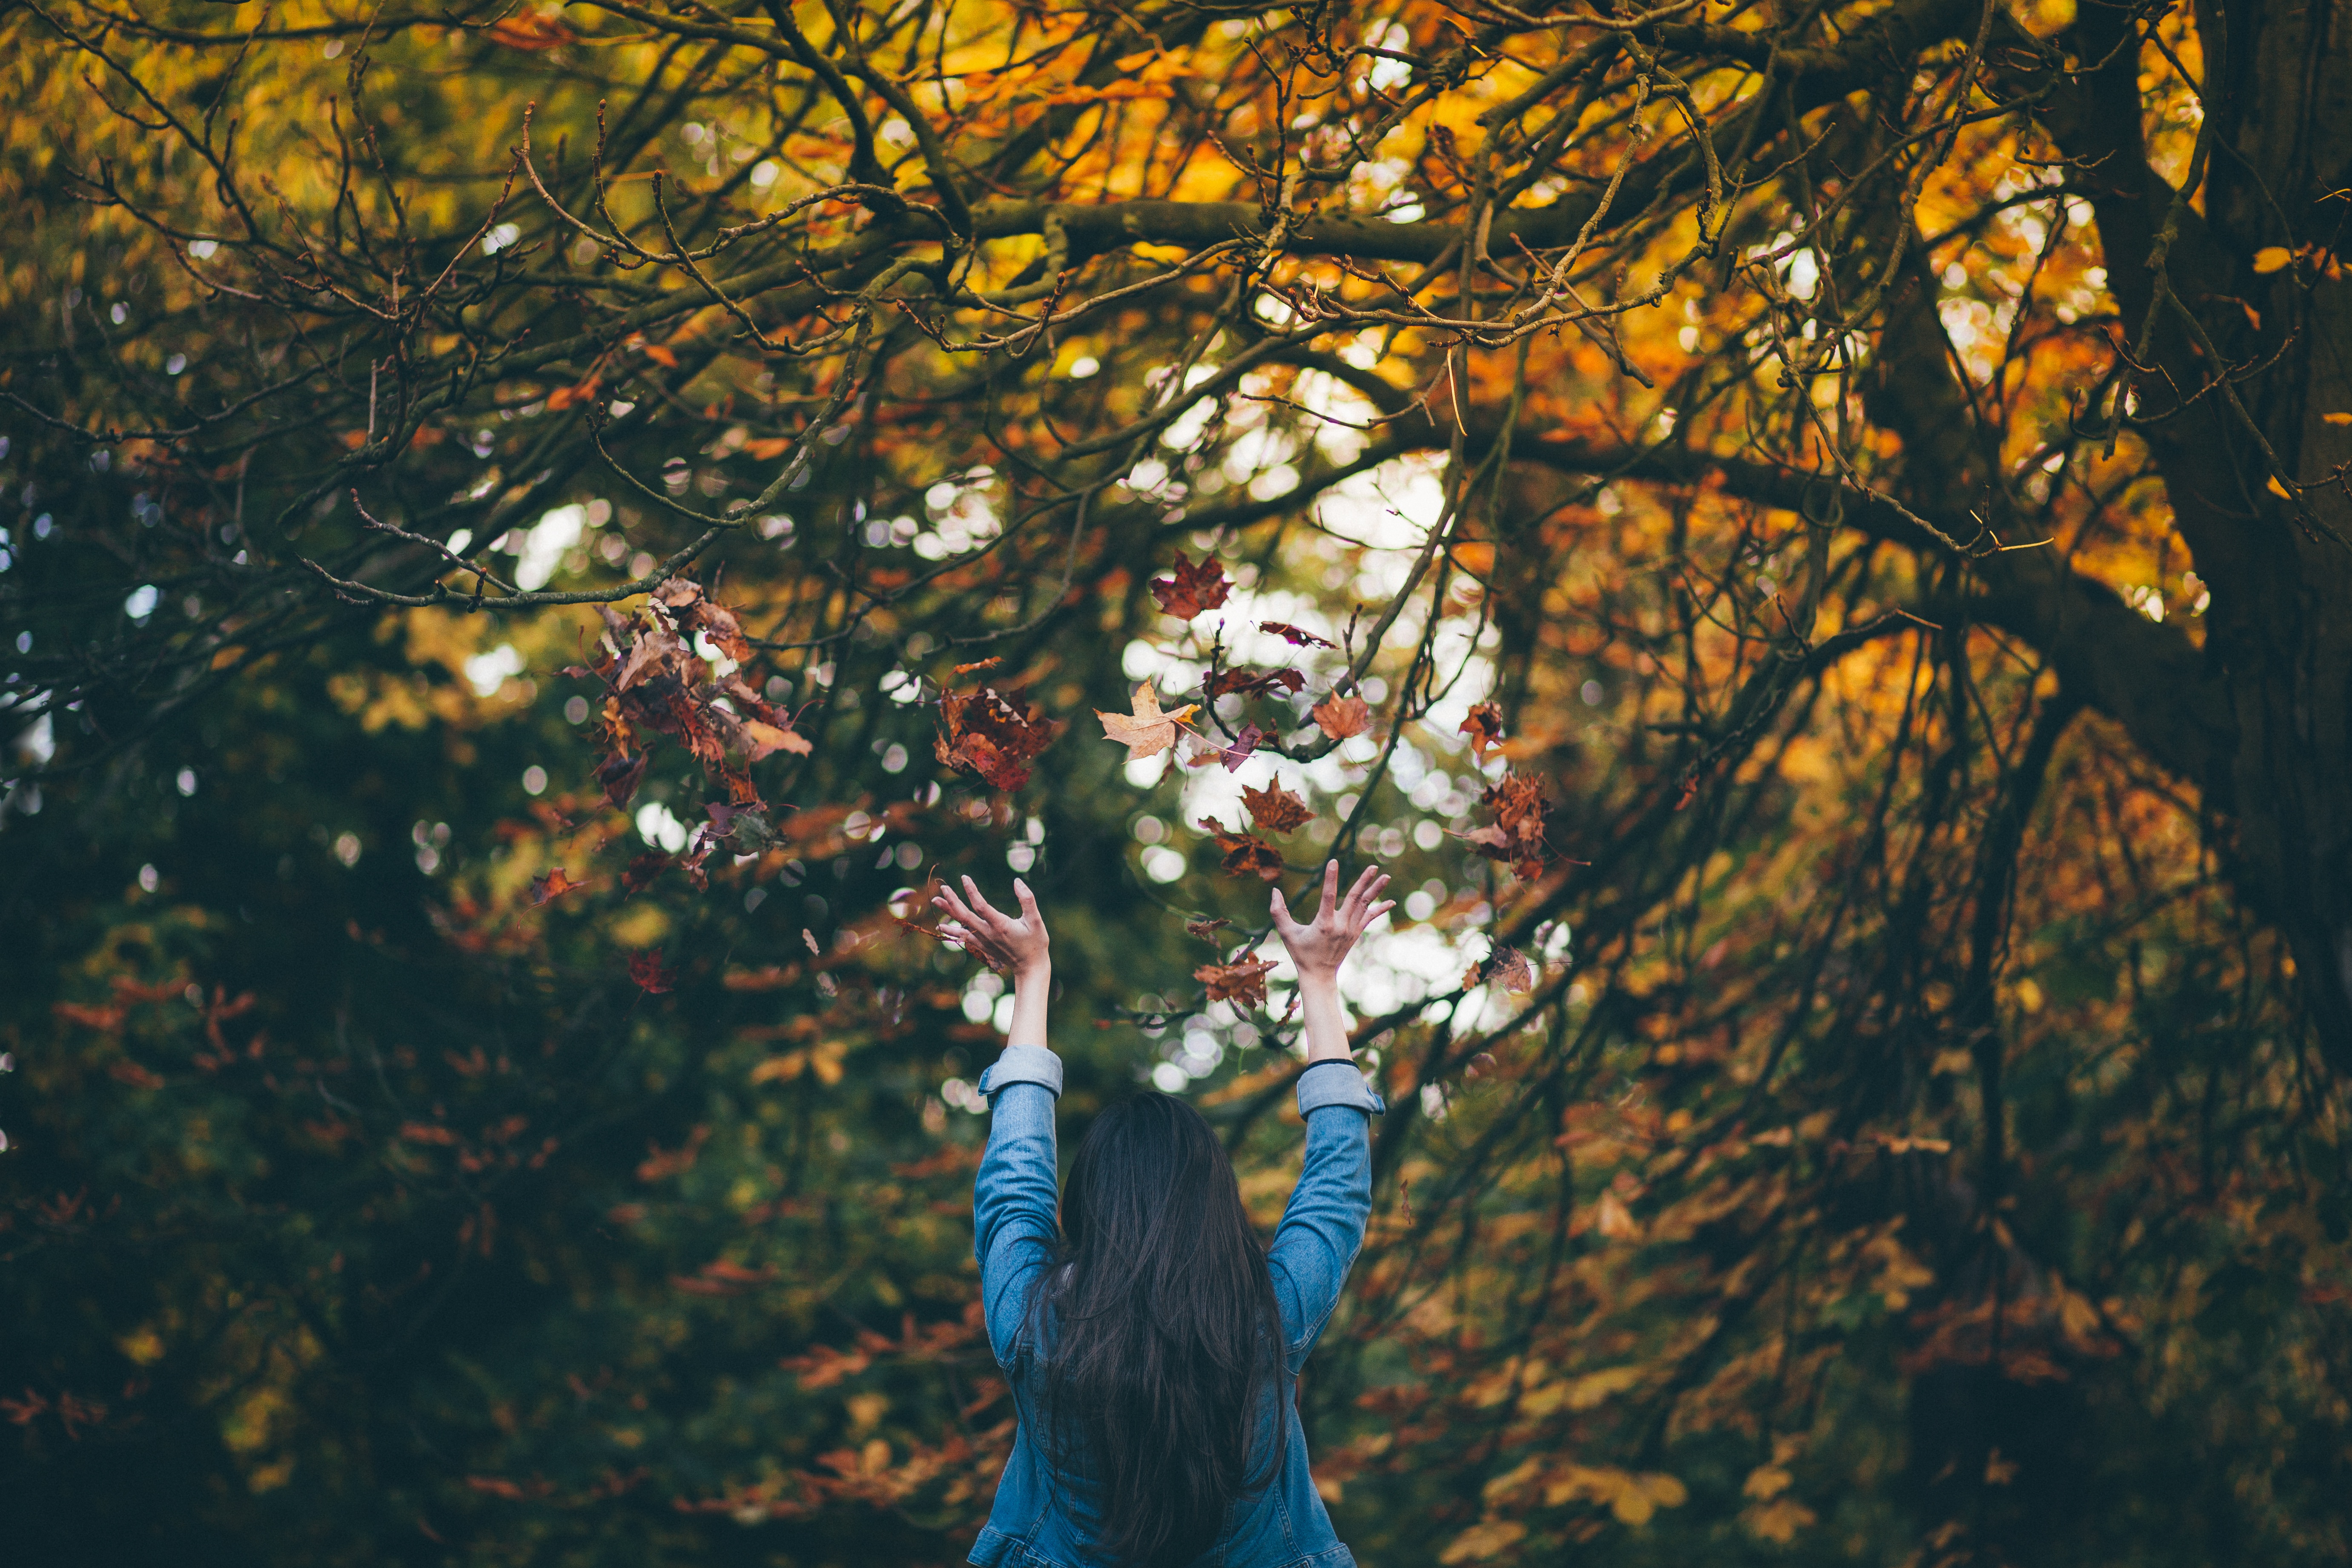
tree, nature, forest, branch, plant, sunlight, leaf, fall, flower, spring, autumn, botany, season, throw, leaves, woodland, throwing, woody plant